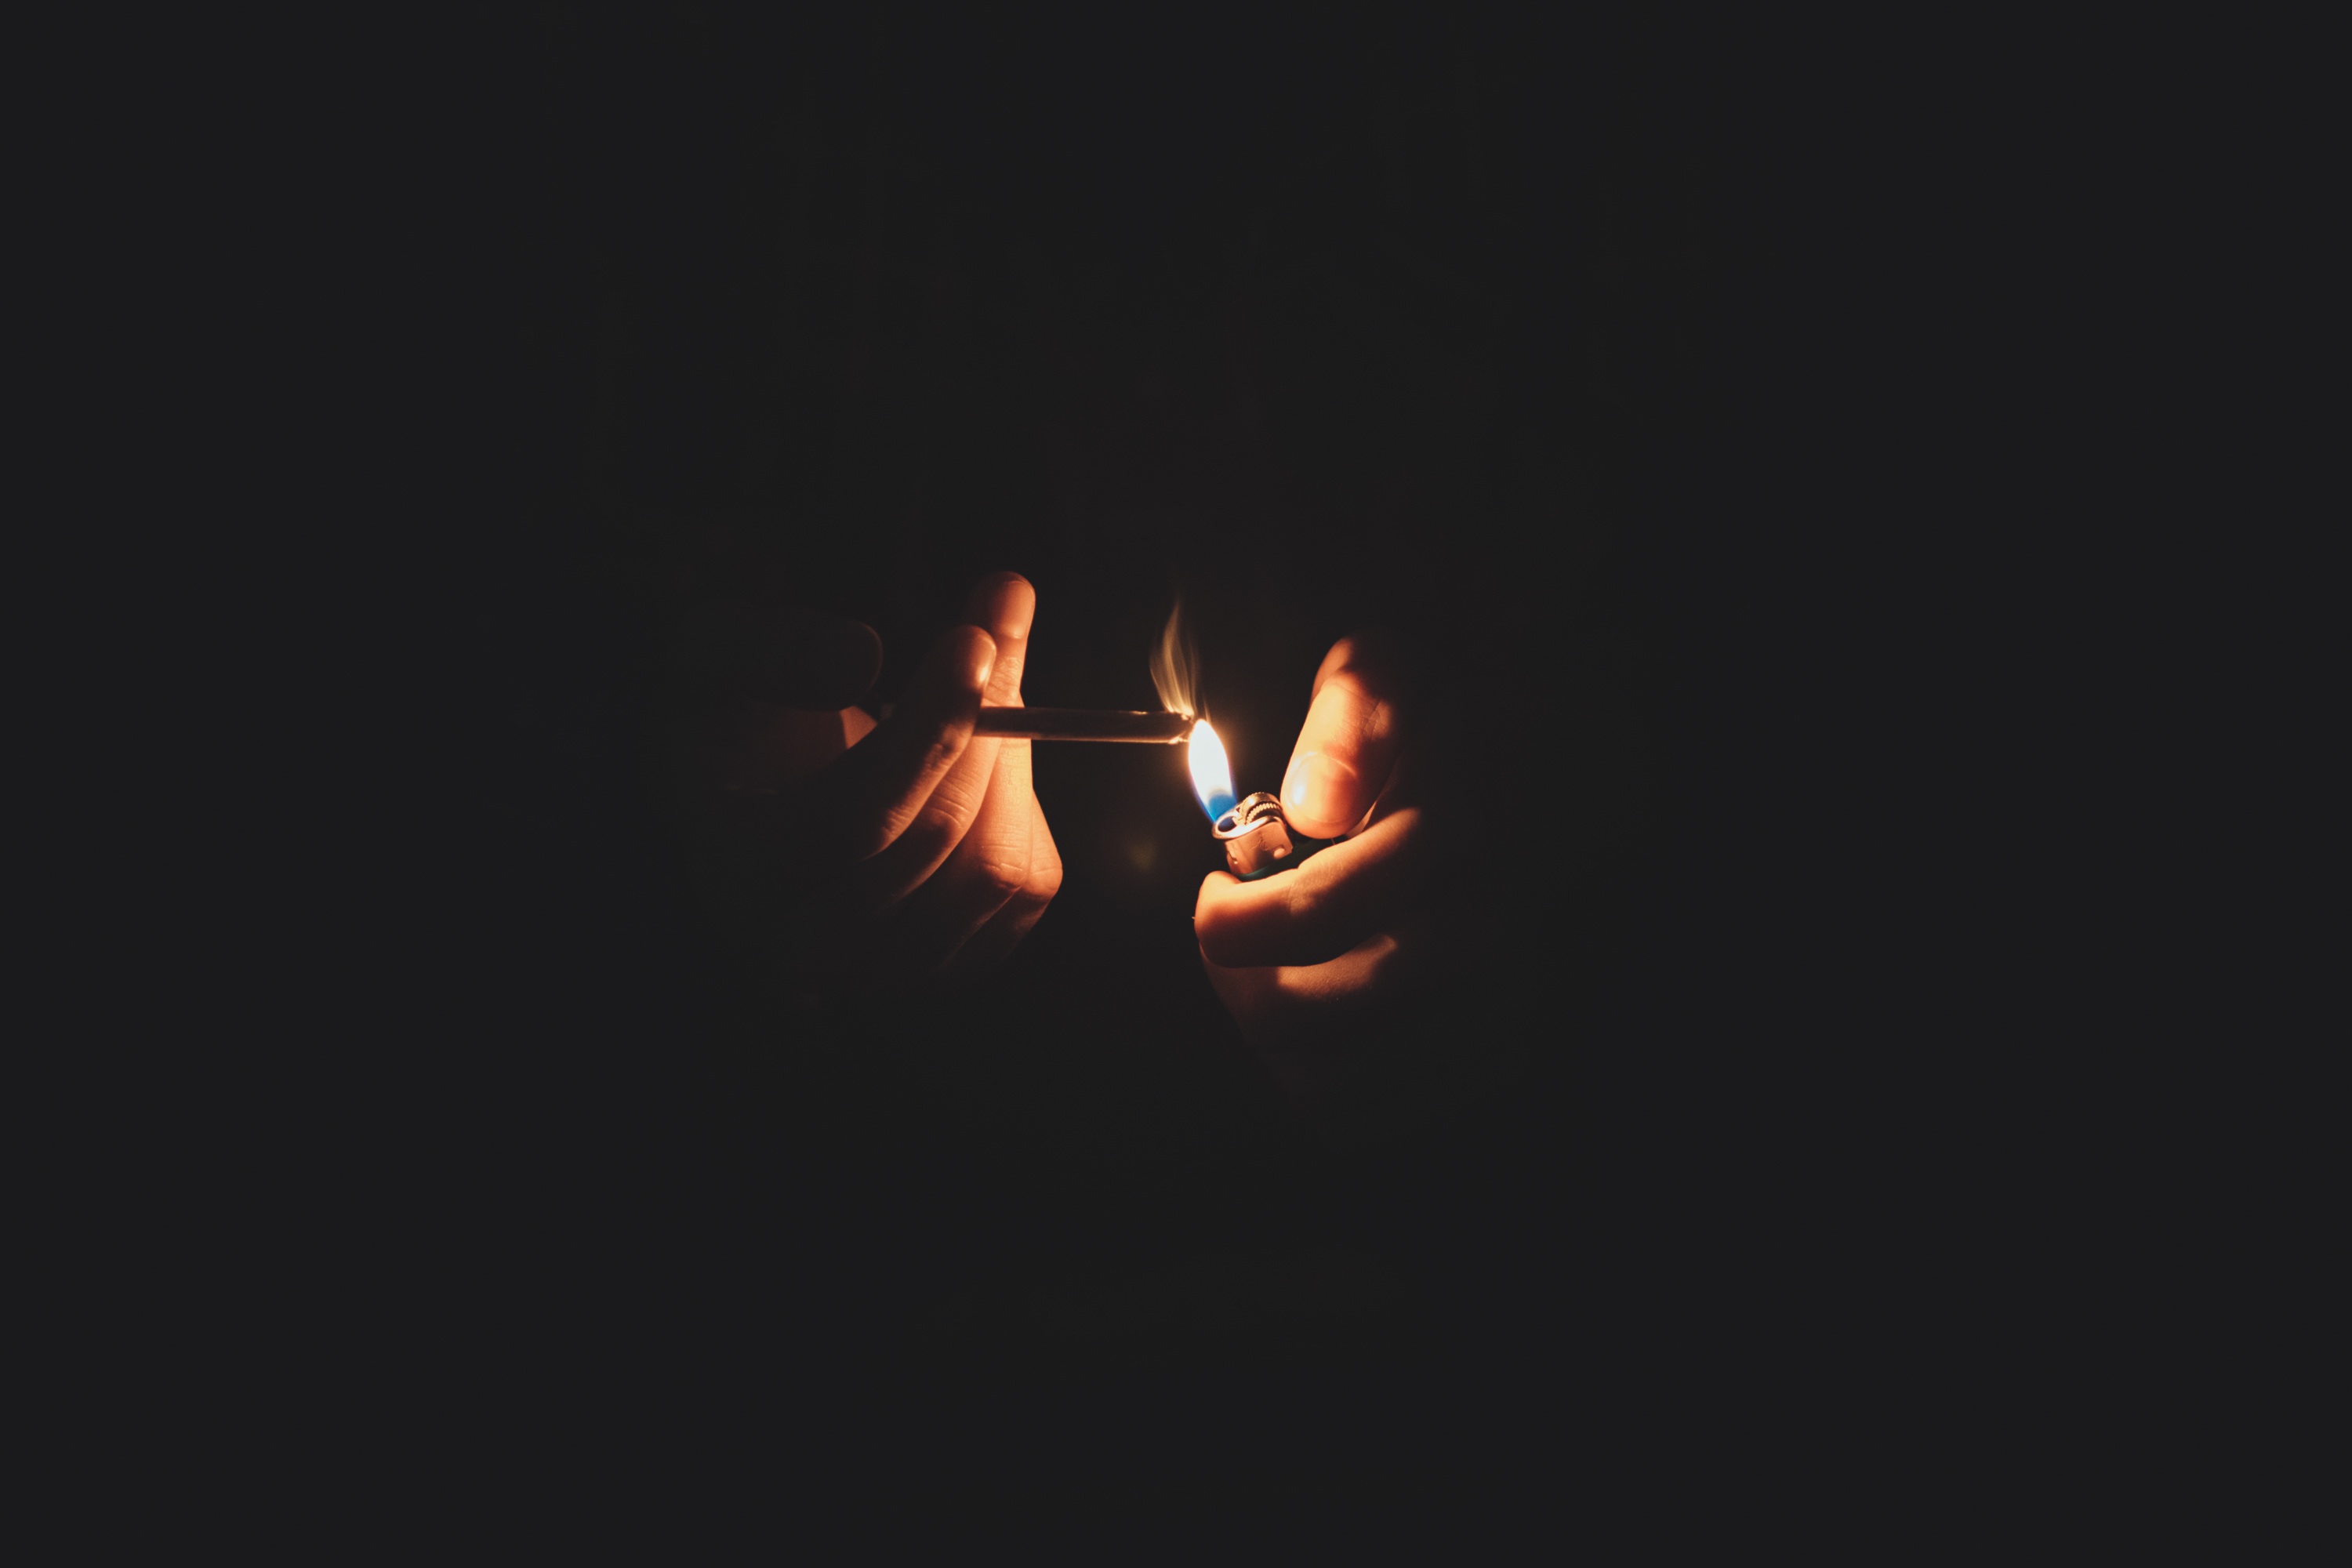
sparkler, dance, flame, fire, darkness, black, lighting, cigarette, lighter, sports, event, poi